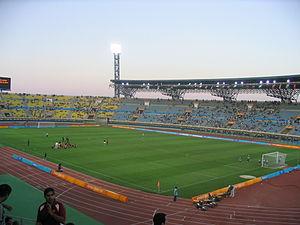
Le stade Pankritio est un stade multifonction de 26 240 places assises pour le sport, situé à Héraklion en Grèce.
Le tournoi féminin de football aux Jeux olympiques d'été de 2004 est la quatrième édition du tournoi féminin de football des Jeux olympiques et se tient du 11 août au 26 août 2004.
Cette page présente les résultats du tournoi de football aux Jeux olympiques d'été de 2004 qui se déroule entre le 11 août et le 28 août 2004.